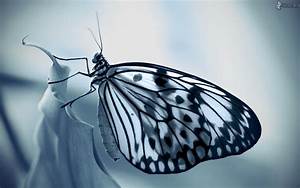
Label: butterfly